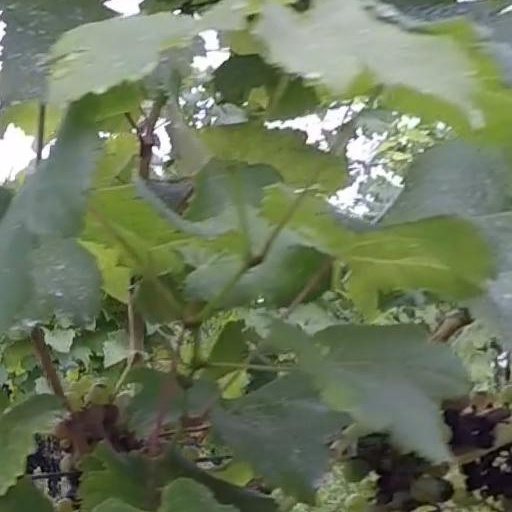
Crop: grape